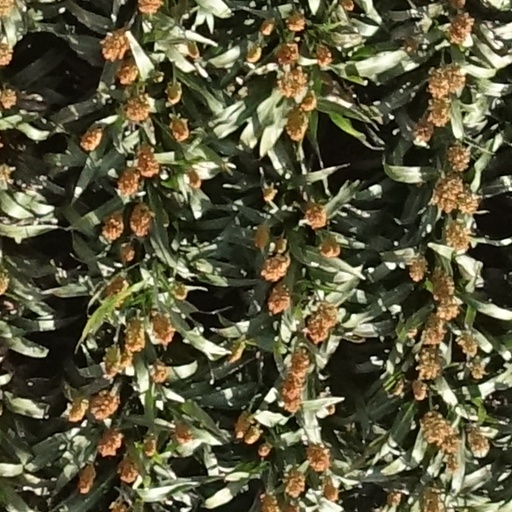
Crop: sorghum